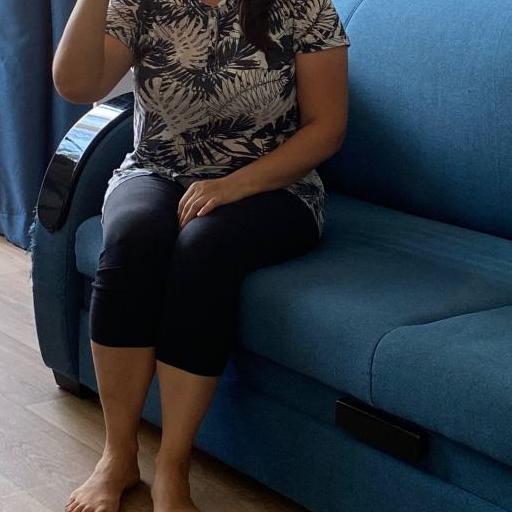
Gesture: no_gesture